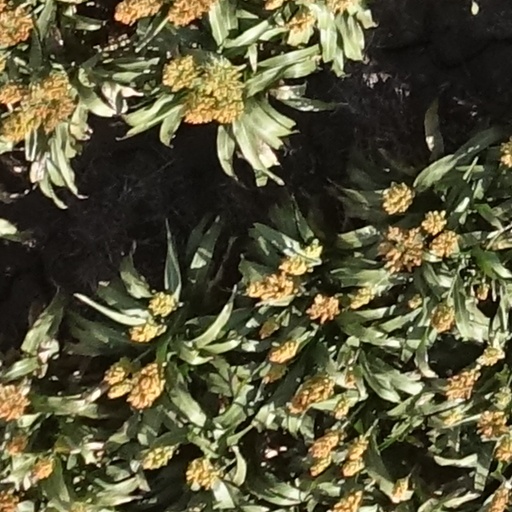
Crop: sorghum